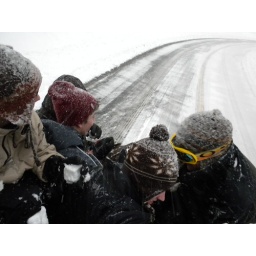
Mom, we got in the back of a pick up truck and road around the hill. It was beautiful scenery.